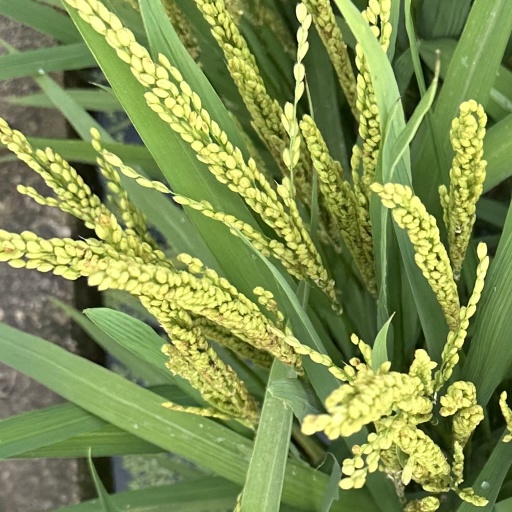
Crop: rice